Żabbar Sanctuary Museum

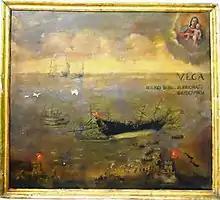
Ex-voto painting at the museum

The museum was founded by Monsignor Joseph Zarb. After Zarb was appointed as Parish priest of Żabbar, in 1943, he soon realized the opportunity the sanctuary of Our Lady of Graces gave in terms of authentic of historic artifacts. Being a researcher and a scholar, he listed all the belongings of the sanctuary – among which are weapons, slave chains, model ships, church vestments, altar fronts and votive paintings – which the Parish held. He later published the listed belongings in a book.